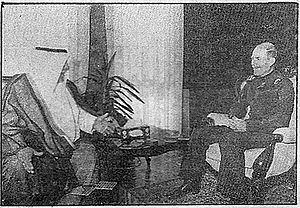
Izzat Ibrahim ad-Douri
Izzat Ibrahim Ad-Duri (til højre) 1988
Izzat Ibrahim ad-Douri var en irakisk politiker og Iraks vicepræsident under Saddam Hussein frem til USAs invasion i 2003. Han var også viceordfører i Saddam Husseins Revolutionsråd. Senere var han leder for det i Irak forbudte Baath parti.